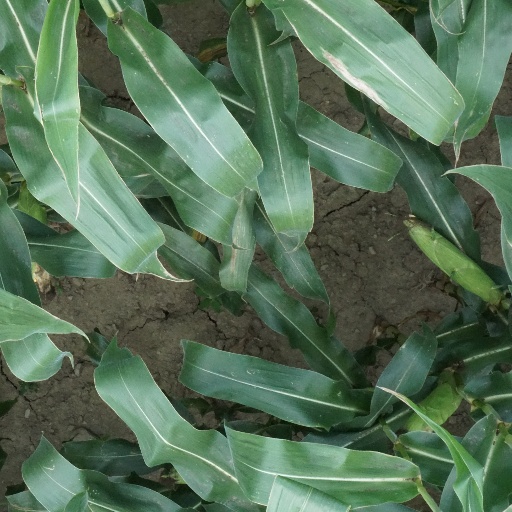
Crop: maize; corn